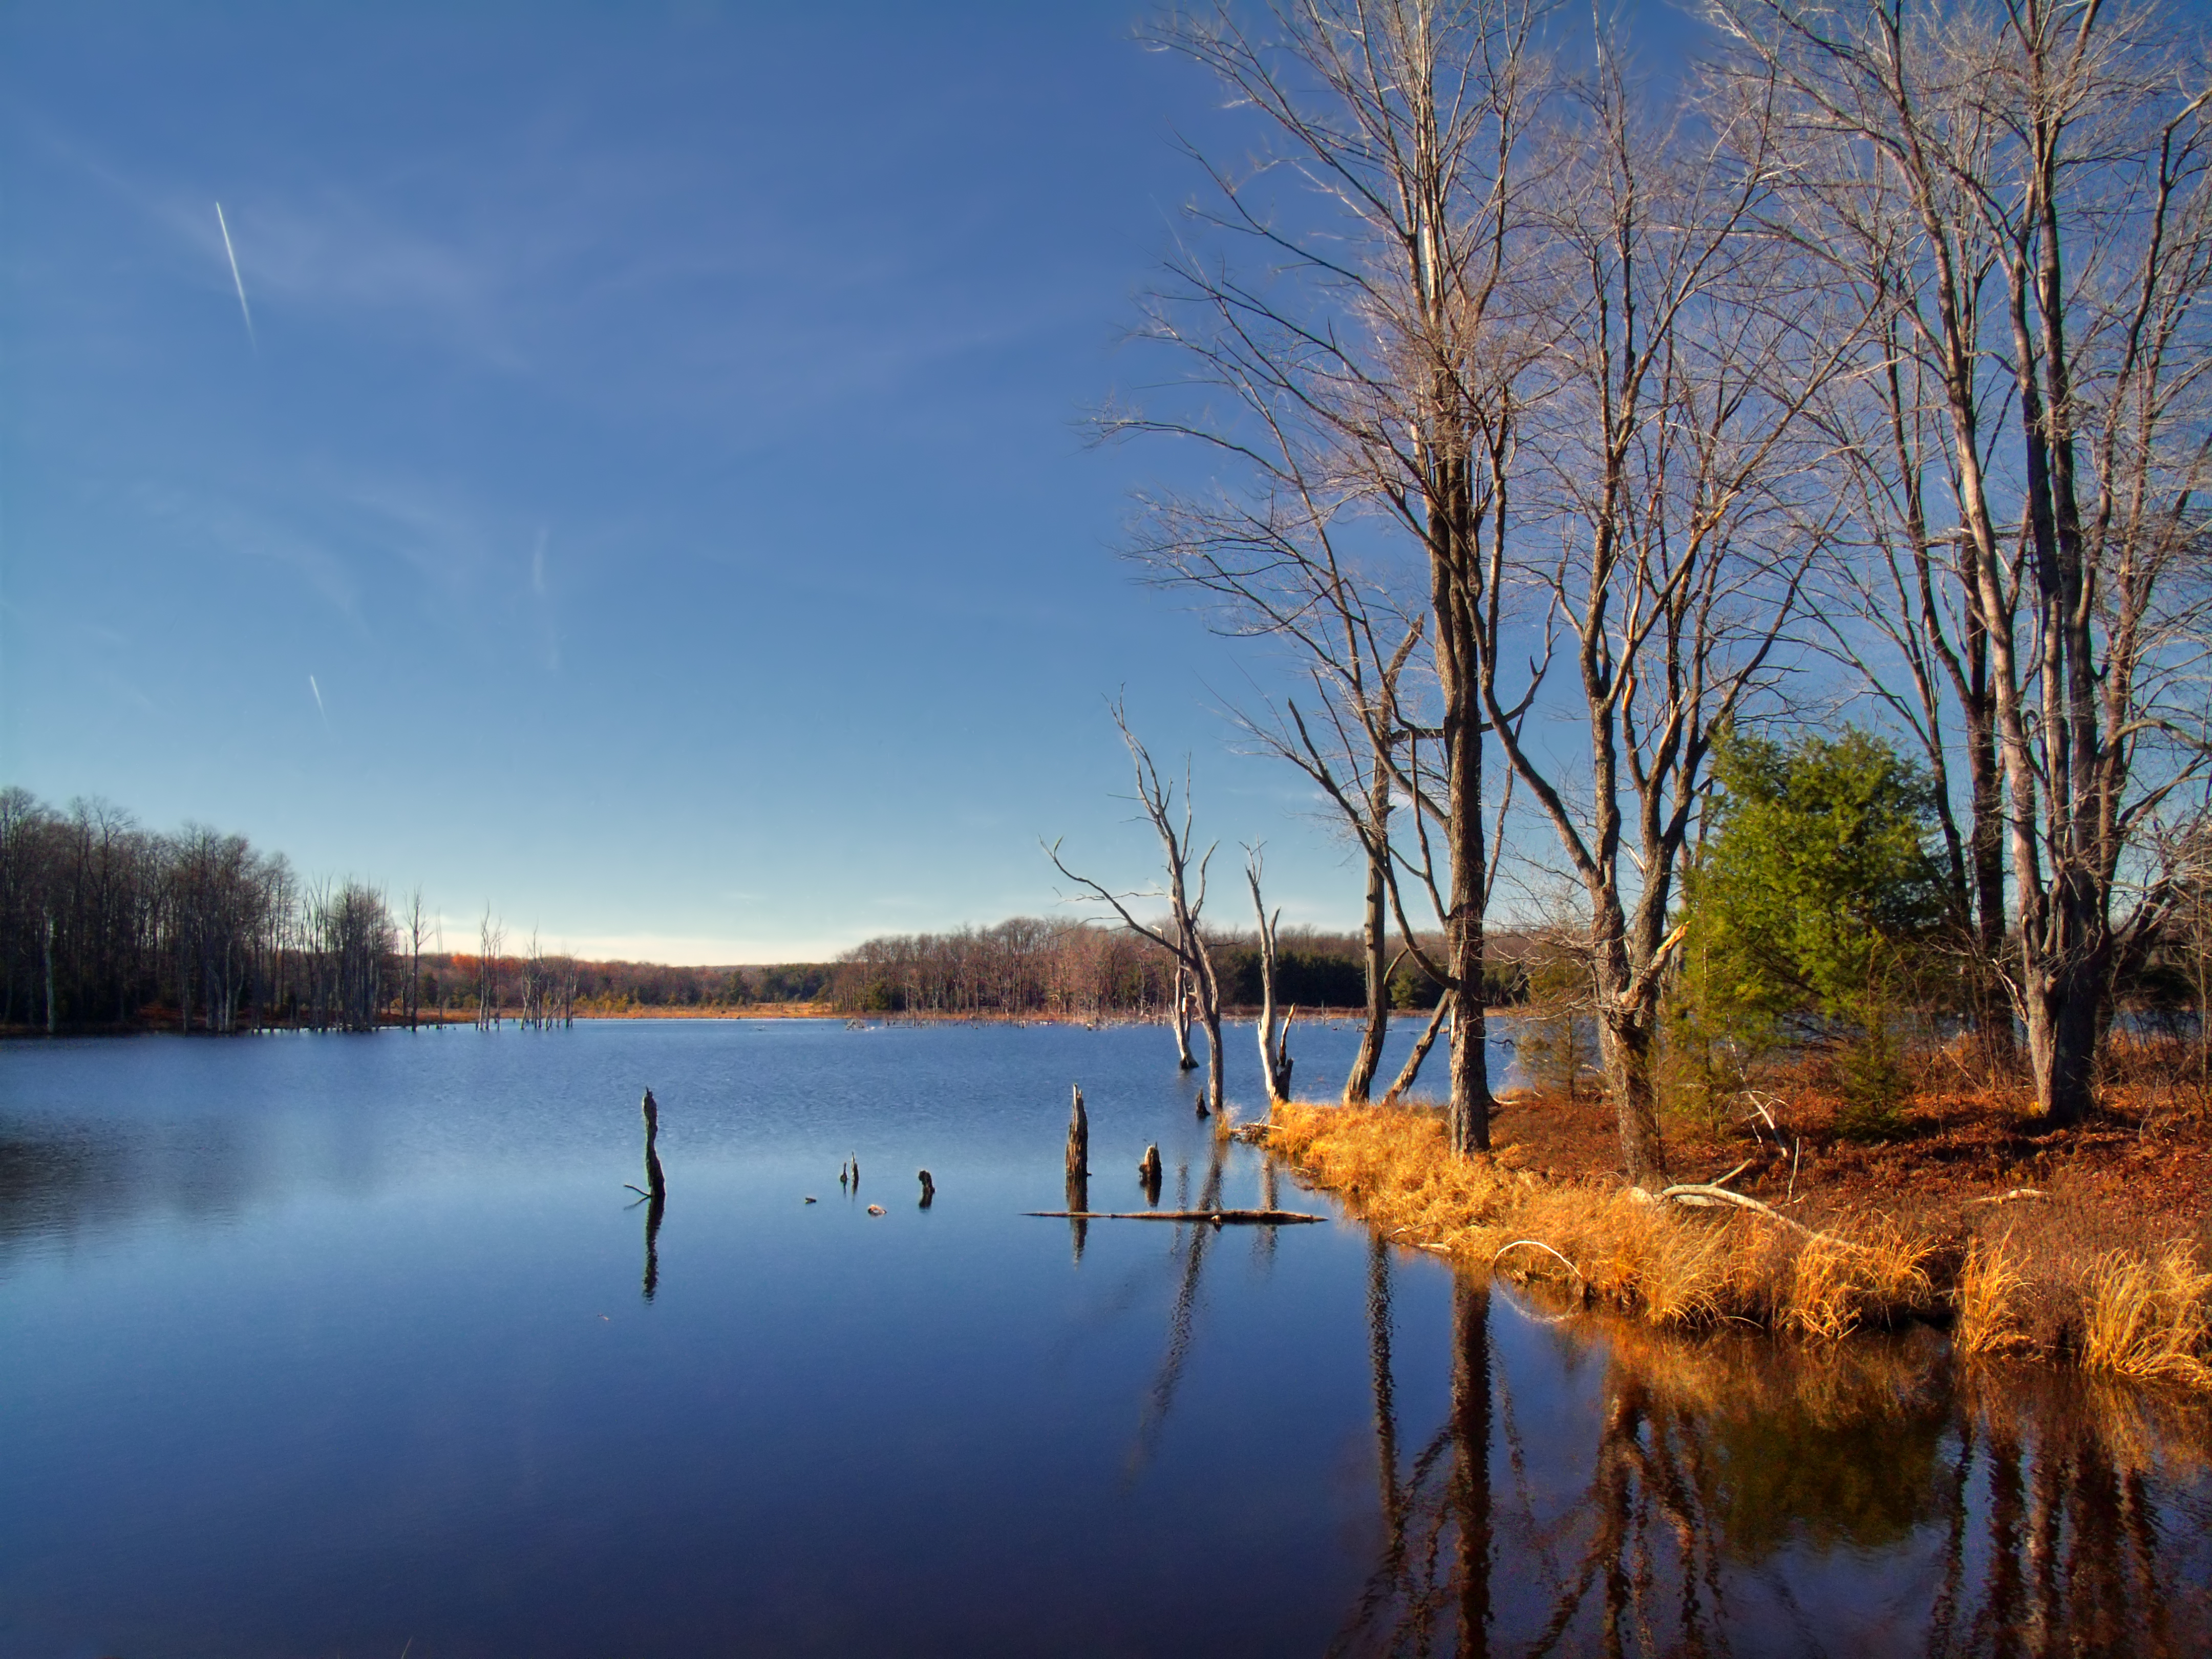
landscape, tree, water, nature, marsh, wilderness, winter, sky, morning, lake, dawn, river, dusk, pond, evening, reflection, autumn, reservoir, season, body of water, creativecommons, wetland, quehannawildarea, pennsylvaniawilds, pennsylvania, elkcounty, moshannonstateforest, loch, woody plant